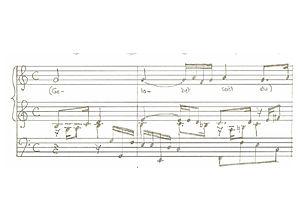
Extrait du choral BWV 604 de J.S.Bach
« Gelobet seist du, Jesu Christ », BWV 604 est un choral de Jean-Sébastien Bach en do majeur pour deux claviers et pédalier, issu de l'Orgelbüchlein. Le tempo est d'environ 56 à la noire.